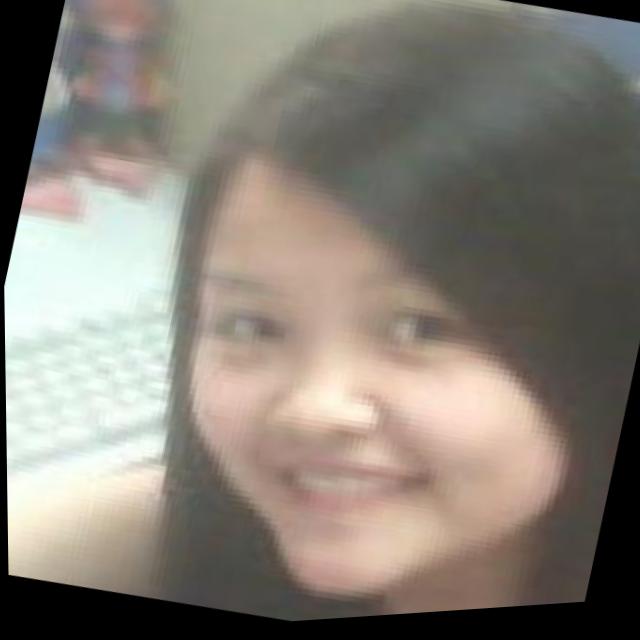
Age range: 21-44